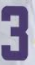
Number: 3